Bolton Wanderers F.C.

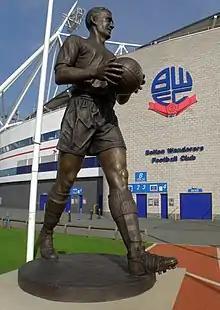
Nat Lofthouse spent his entire career, from 1946 to 1960, with Bolton, scoring 255 league goals

From 1935 to 1964, Bolton enjoyed an uninterrupted stay in the top flight – regarded by fans as a golden era – spearheaded in the 1950s by Nat Lofthouse. The years of the Second World War saw most of the Wanderers' playing staff see action on the front, a rare occurrence within elite football, as top sportsmen were generally assigned to physical training assignments, away from enemy fire. However, 15 Bolton professionals, led by their captain Harry Goslin, volunteered for active service in 1939, and enlisted in the 53rd (Bolton) Field Regiment, Royal Artillery. By the end of the war, 32 of the 35 pre-war professionals saw action in the British forces. The sole fatality was Goslin, who had by then risen to the rank of Lieutenant and was killed by shrapnel on the Italian front shortly before Christmas 1943. 53rd Bolton Artillery took part in the Battle of Dunkirk and also served in the campaigns of Egypt, Iraq and Italy. Remarkably, a number of these soldiers managed to carry on playing the game in these theatres of war, taking on as 'British XI' various scratch teams assembled by, among others, King Farouk of Egypt in Cairo and Polish forces in Baghdad.